Redeemer (2004 film)

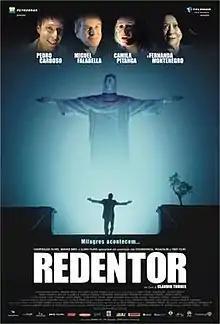
Theatrical release poster

Redeemer is a 2004 Brazilian drama film, the debut film of director Cláudio Torres.